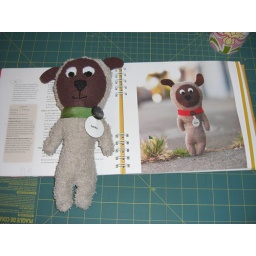
Lucky the dog from pattern in the book Softies by Therese Laskey. Great book!